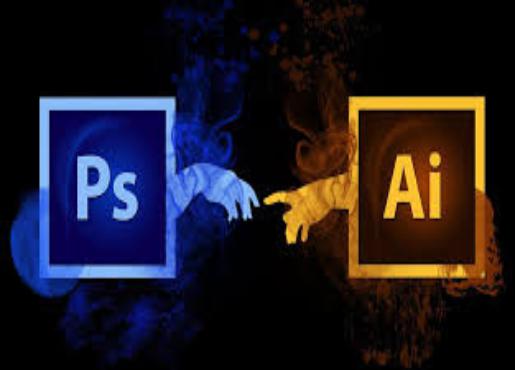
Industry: Others